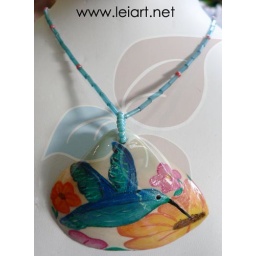
beautiful and colorful humming bird feeding from exotic flowers, hand painted over sea shell. Includes: earrings and LEI burlap bag